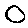
Label: 0